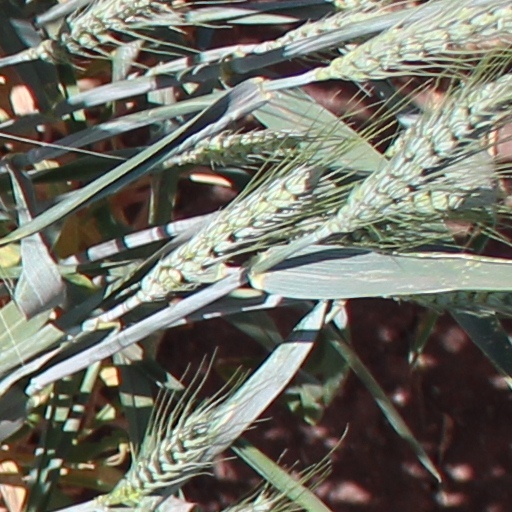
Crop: wheat